Jon Runyan Jr.

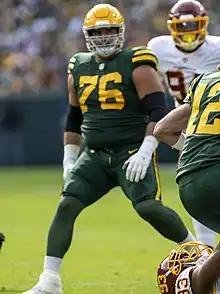
Runyan Jr. with the Green Bay Packers in 2021

Jon Daniel Runyan Jr. (born August 8, 1997) is an American professional football guard for the New York Giants of the National Football League (NFL). He played college football for the Michigan Wolverines, where he was twice named an All-Big Ten selection. He was selected by the Green Bay Packers in the 2020 NFL draft.